Mummy

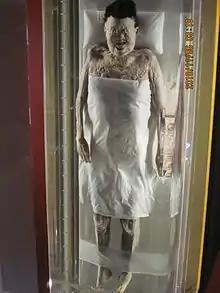
The mummy of Lady Dai.

The mummies of the Canary Islands belong to the indigenous Guanche people and date to the time before 14th-century Spanish explorers settled in the area. All deceased people within the Guanche culture were mummified during this time, though the level of care taken with embalming and burial varied depending on individual social status. Embalming was carried out by specialized groups, organized according to gender, who were considered unclean by the rest of the community. The techniques for embalming were similar to those of the ancient Egyptians, involving evisceration, preservation, and stuffing of the evacuated bodily cavities, then wrapping the body in animal skins. Despite the successful techniques utilized by the Guanche, very few mummies remain due to looting and desecration.